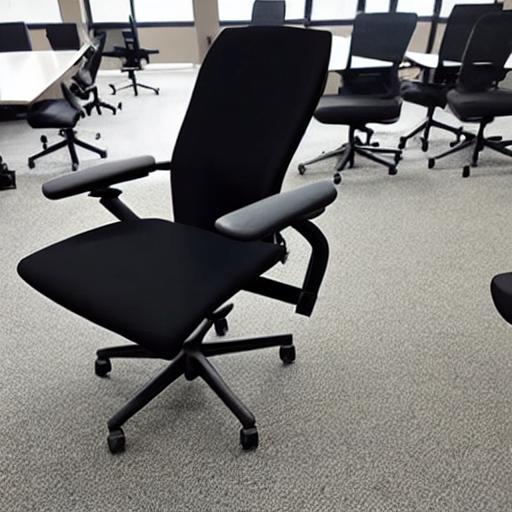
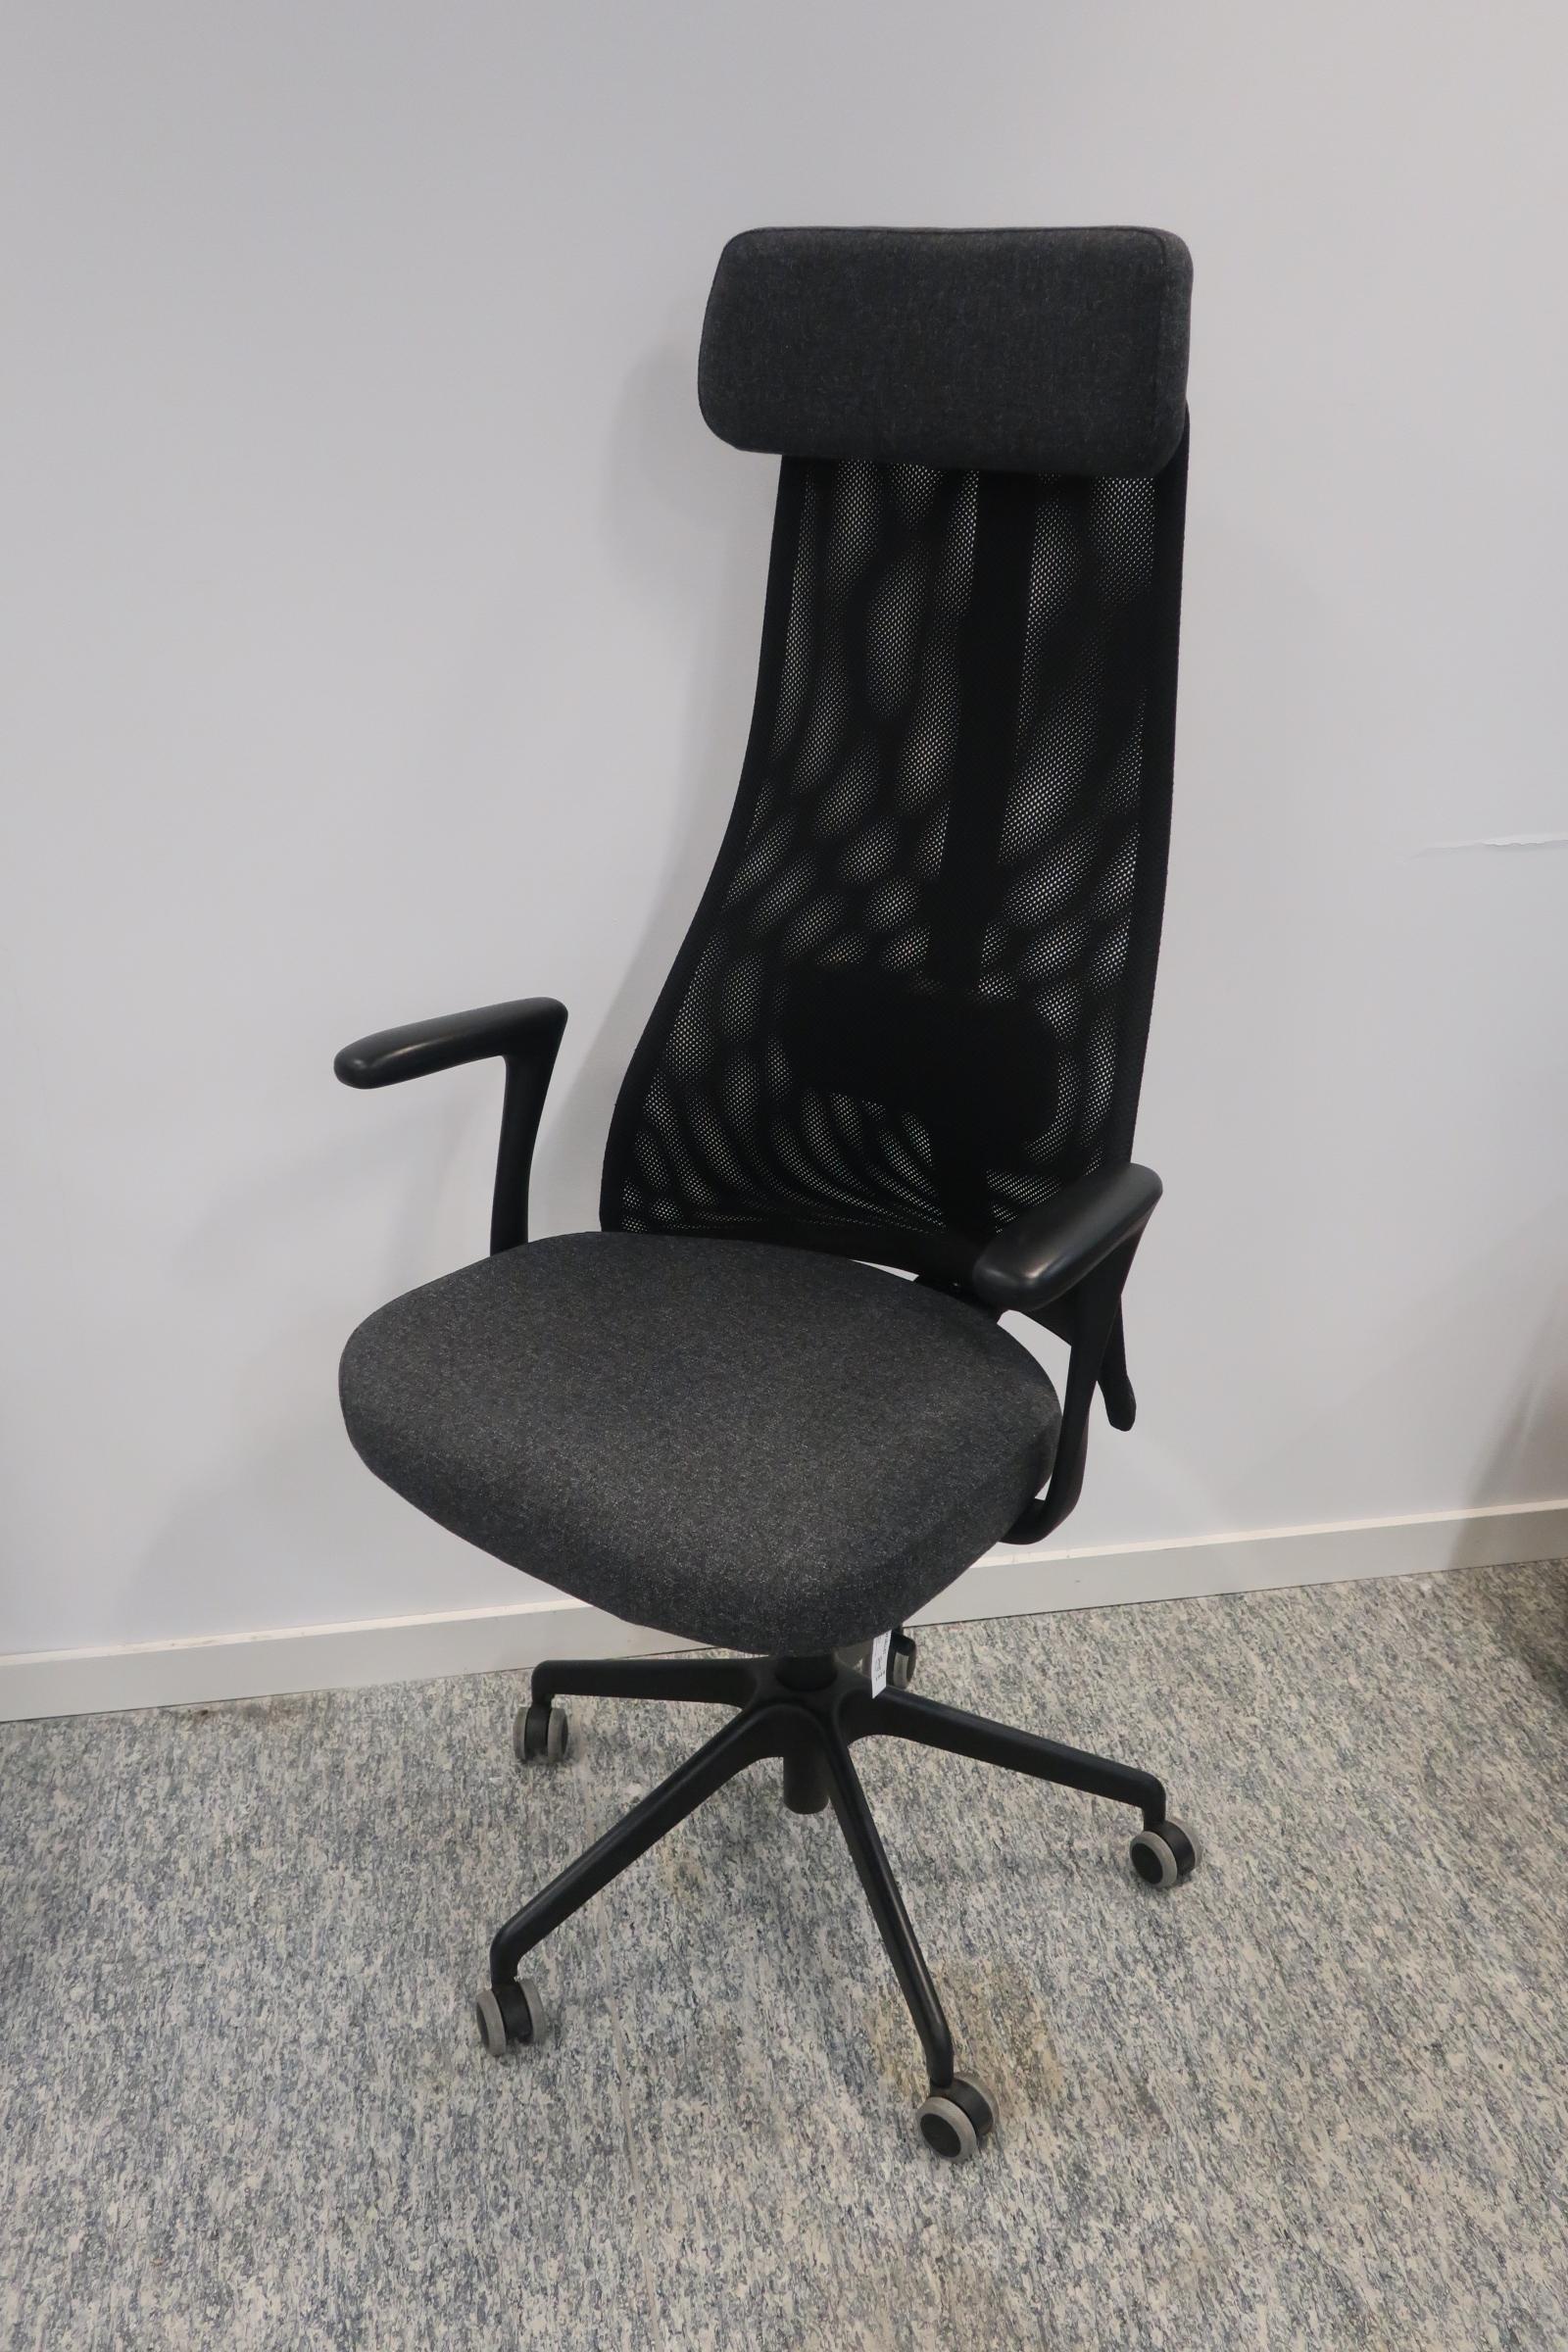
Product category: items_chair
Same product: no